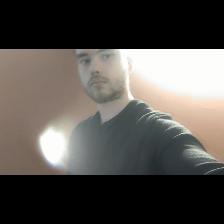
Label: Human